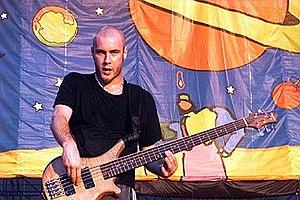
Sam Rivers est un musicien américain. Il est connu pour être le bassiste du groupe de nu metal Limp Bizkit. Il est le cousin de John Otto.